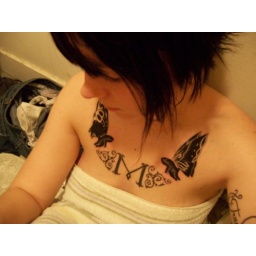
don't mind the dirty clothes in the corner.